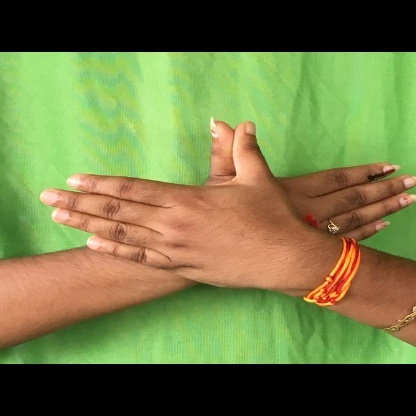
Mudra: Garuda